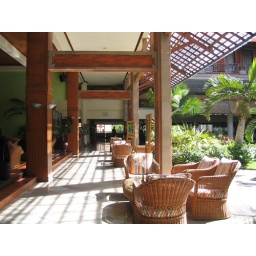
hotel corridor in ground floor